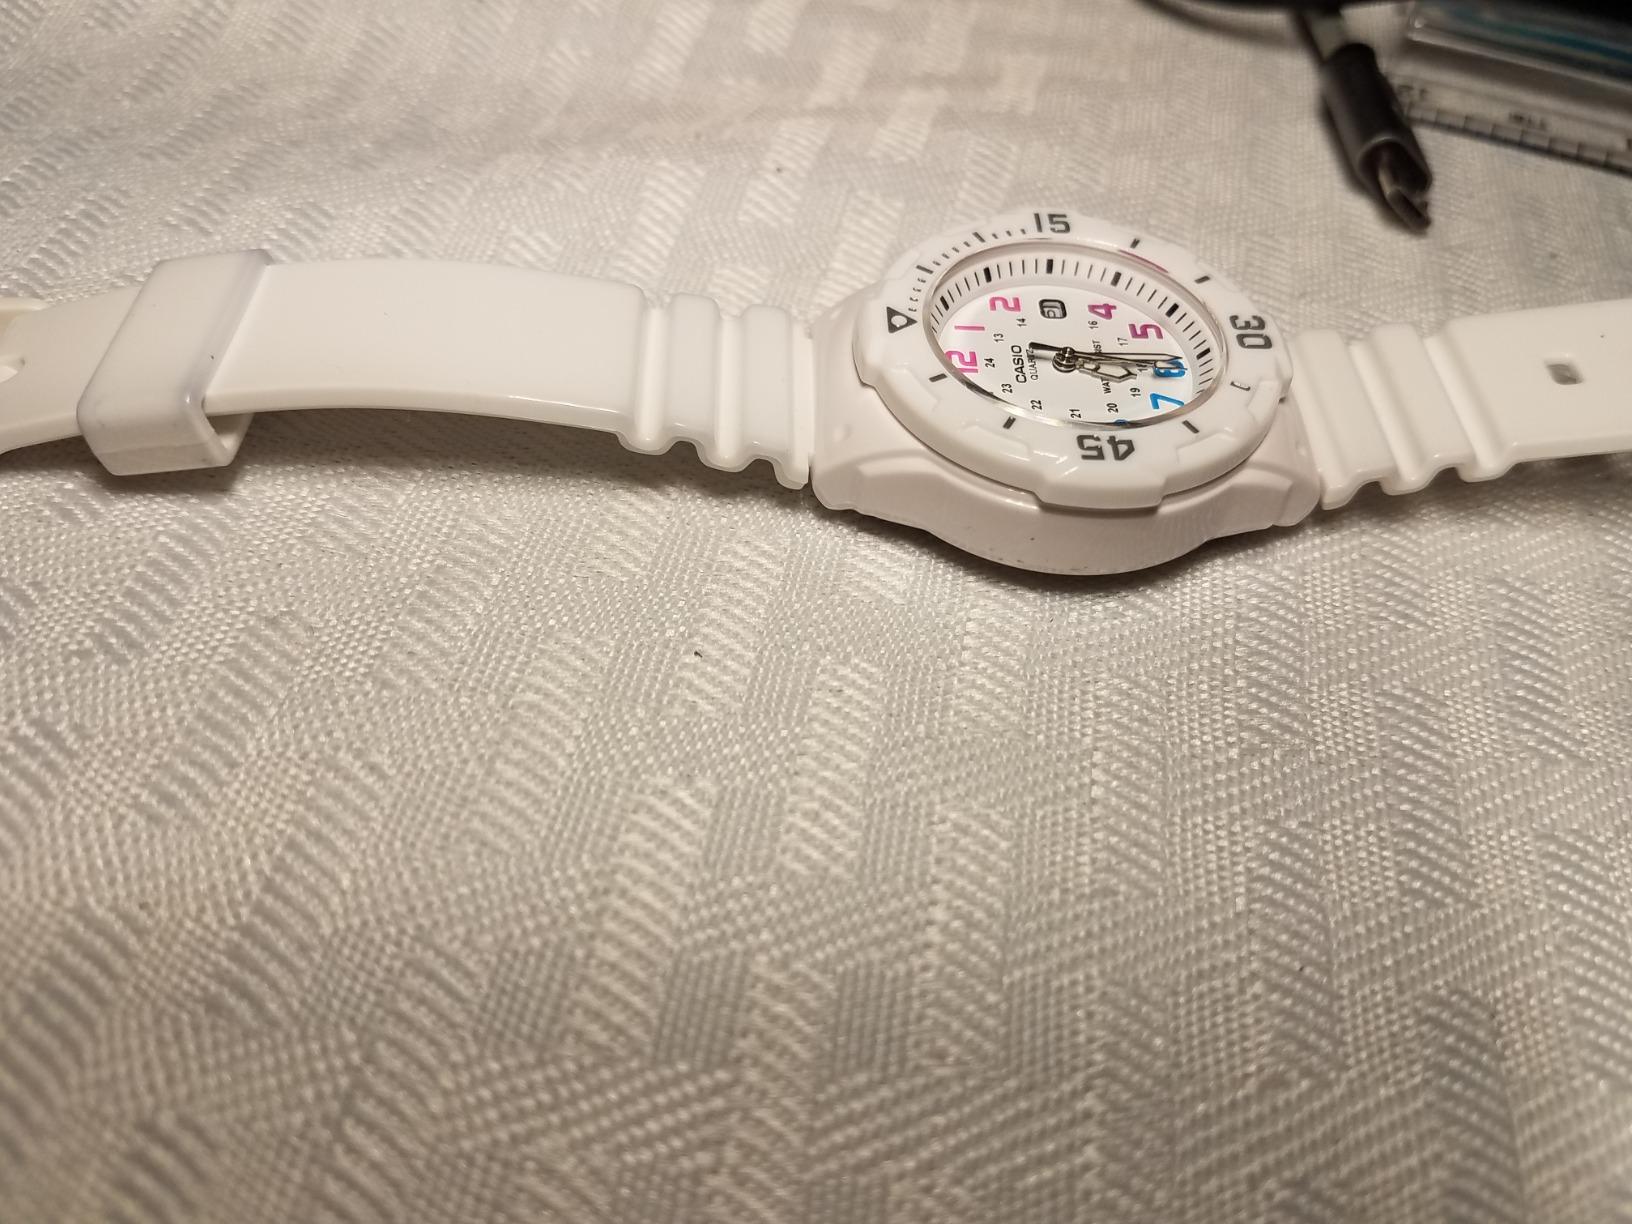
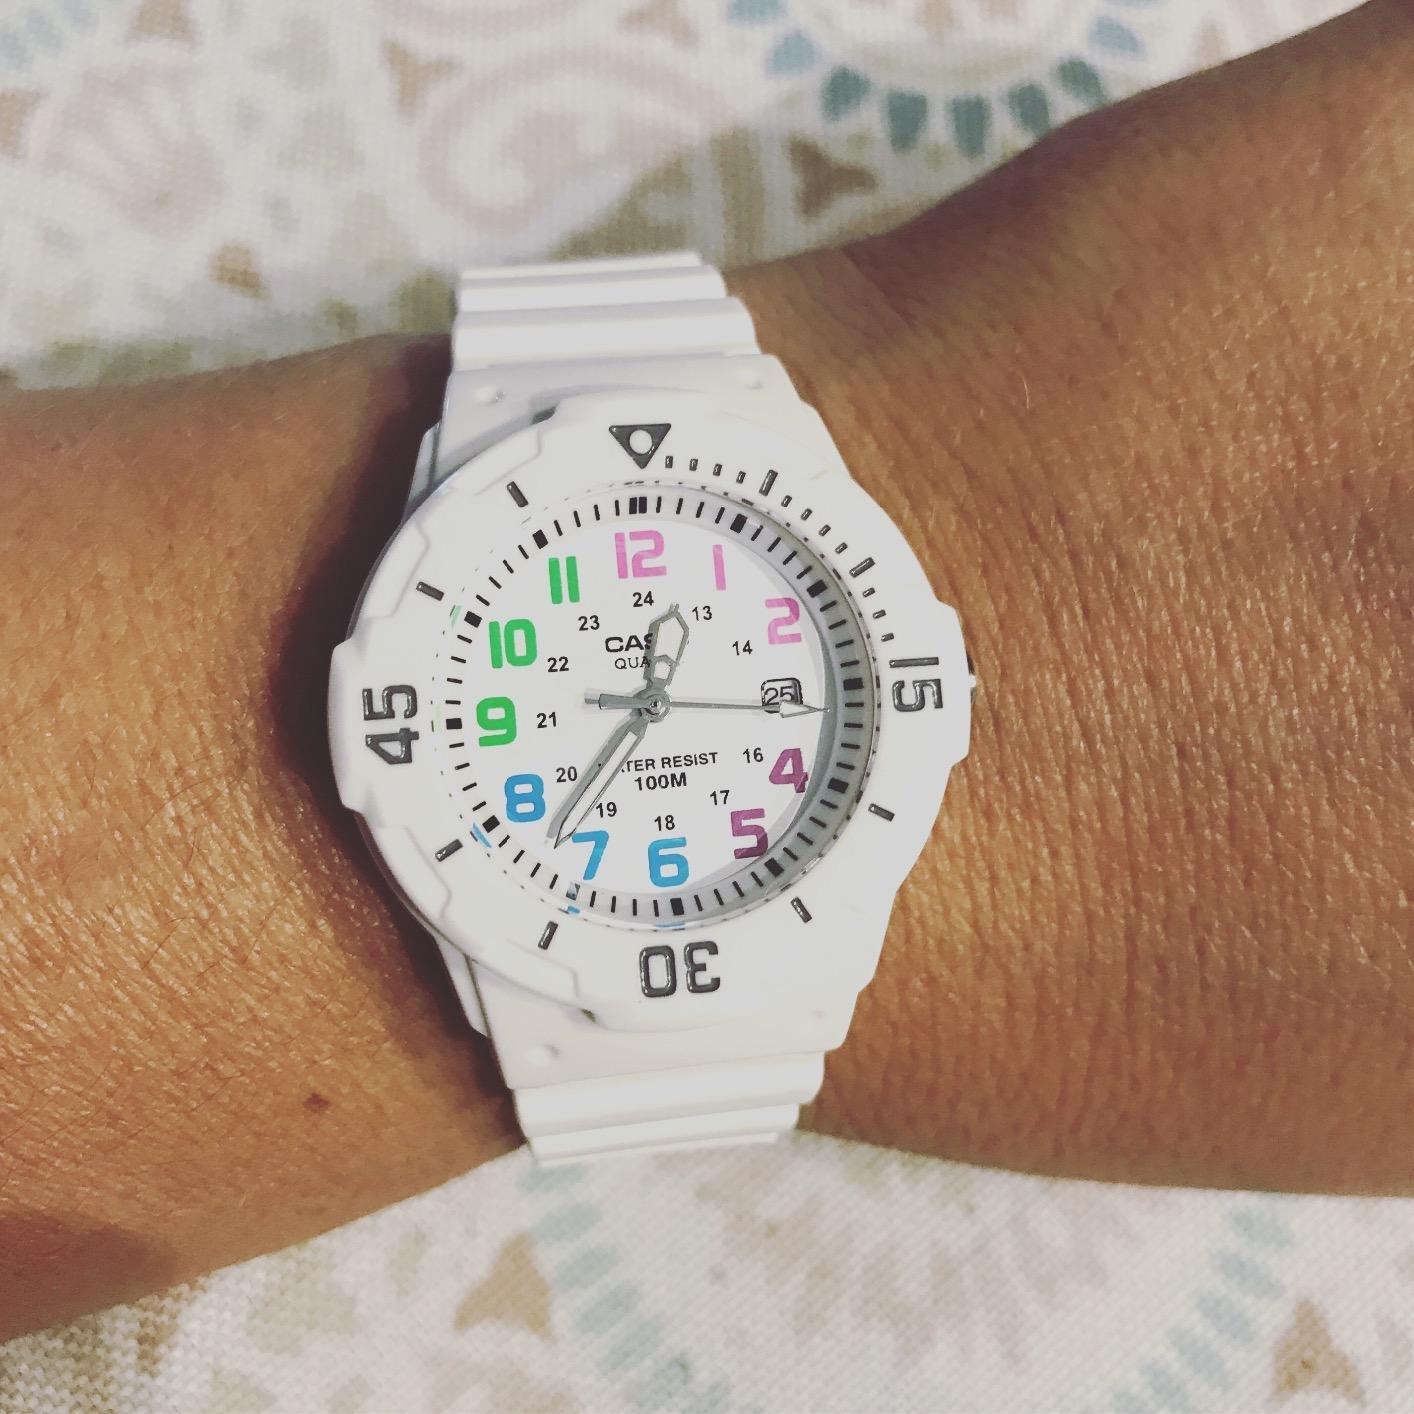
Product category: accessories_watch
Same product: yes